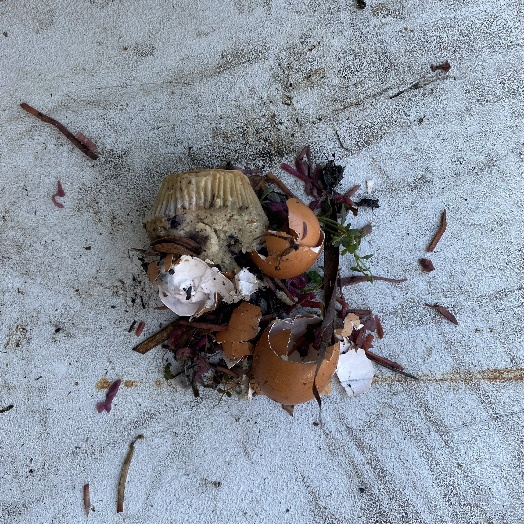
Label: generalcompost